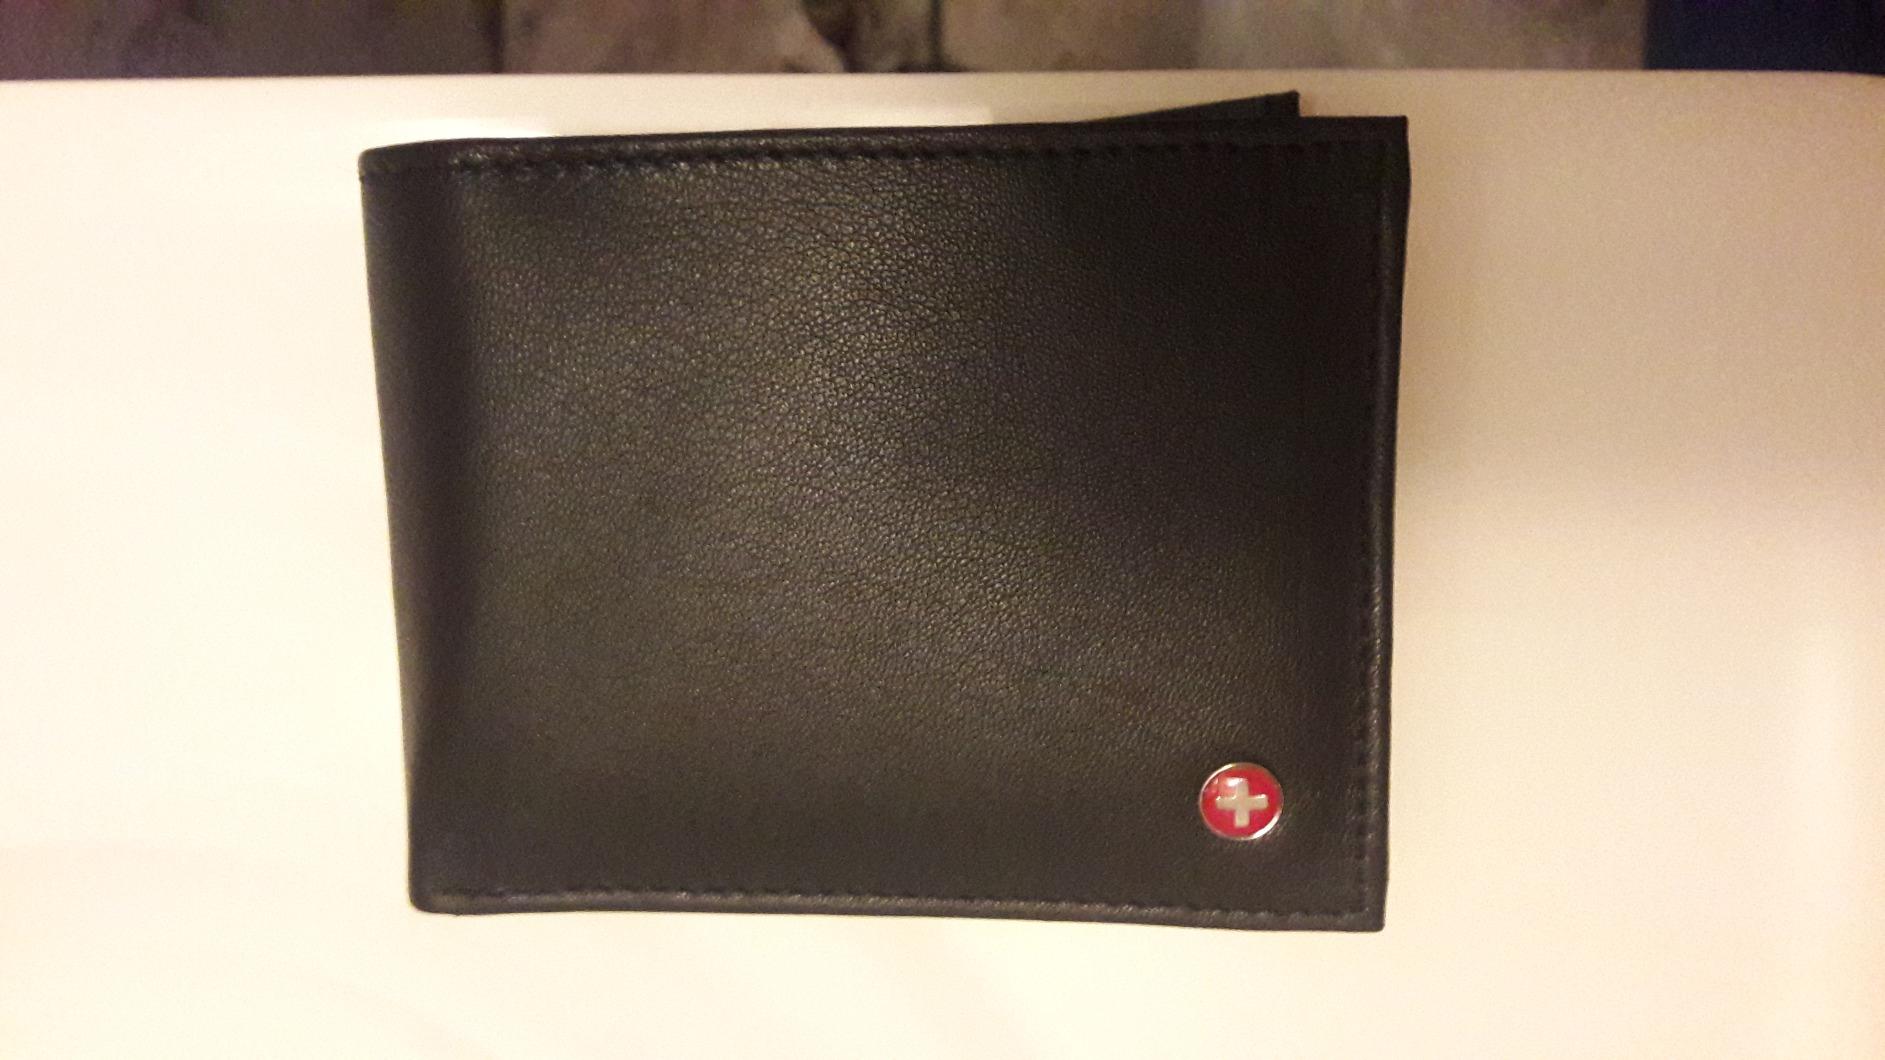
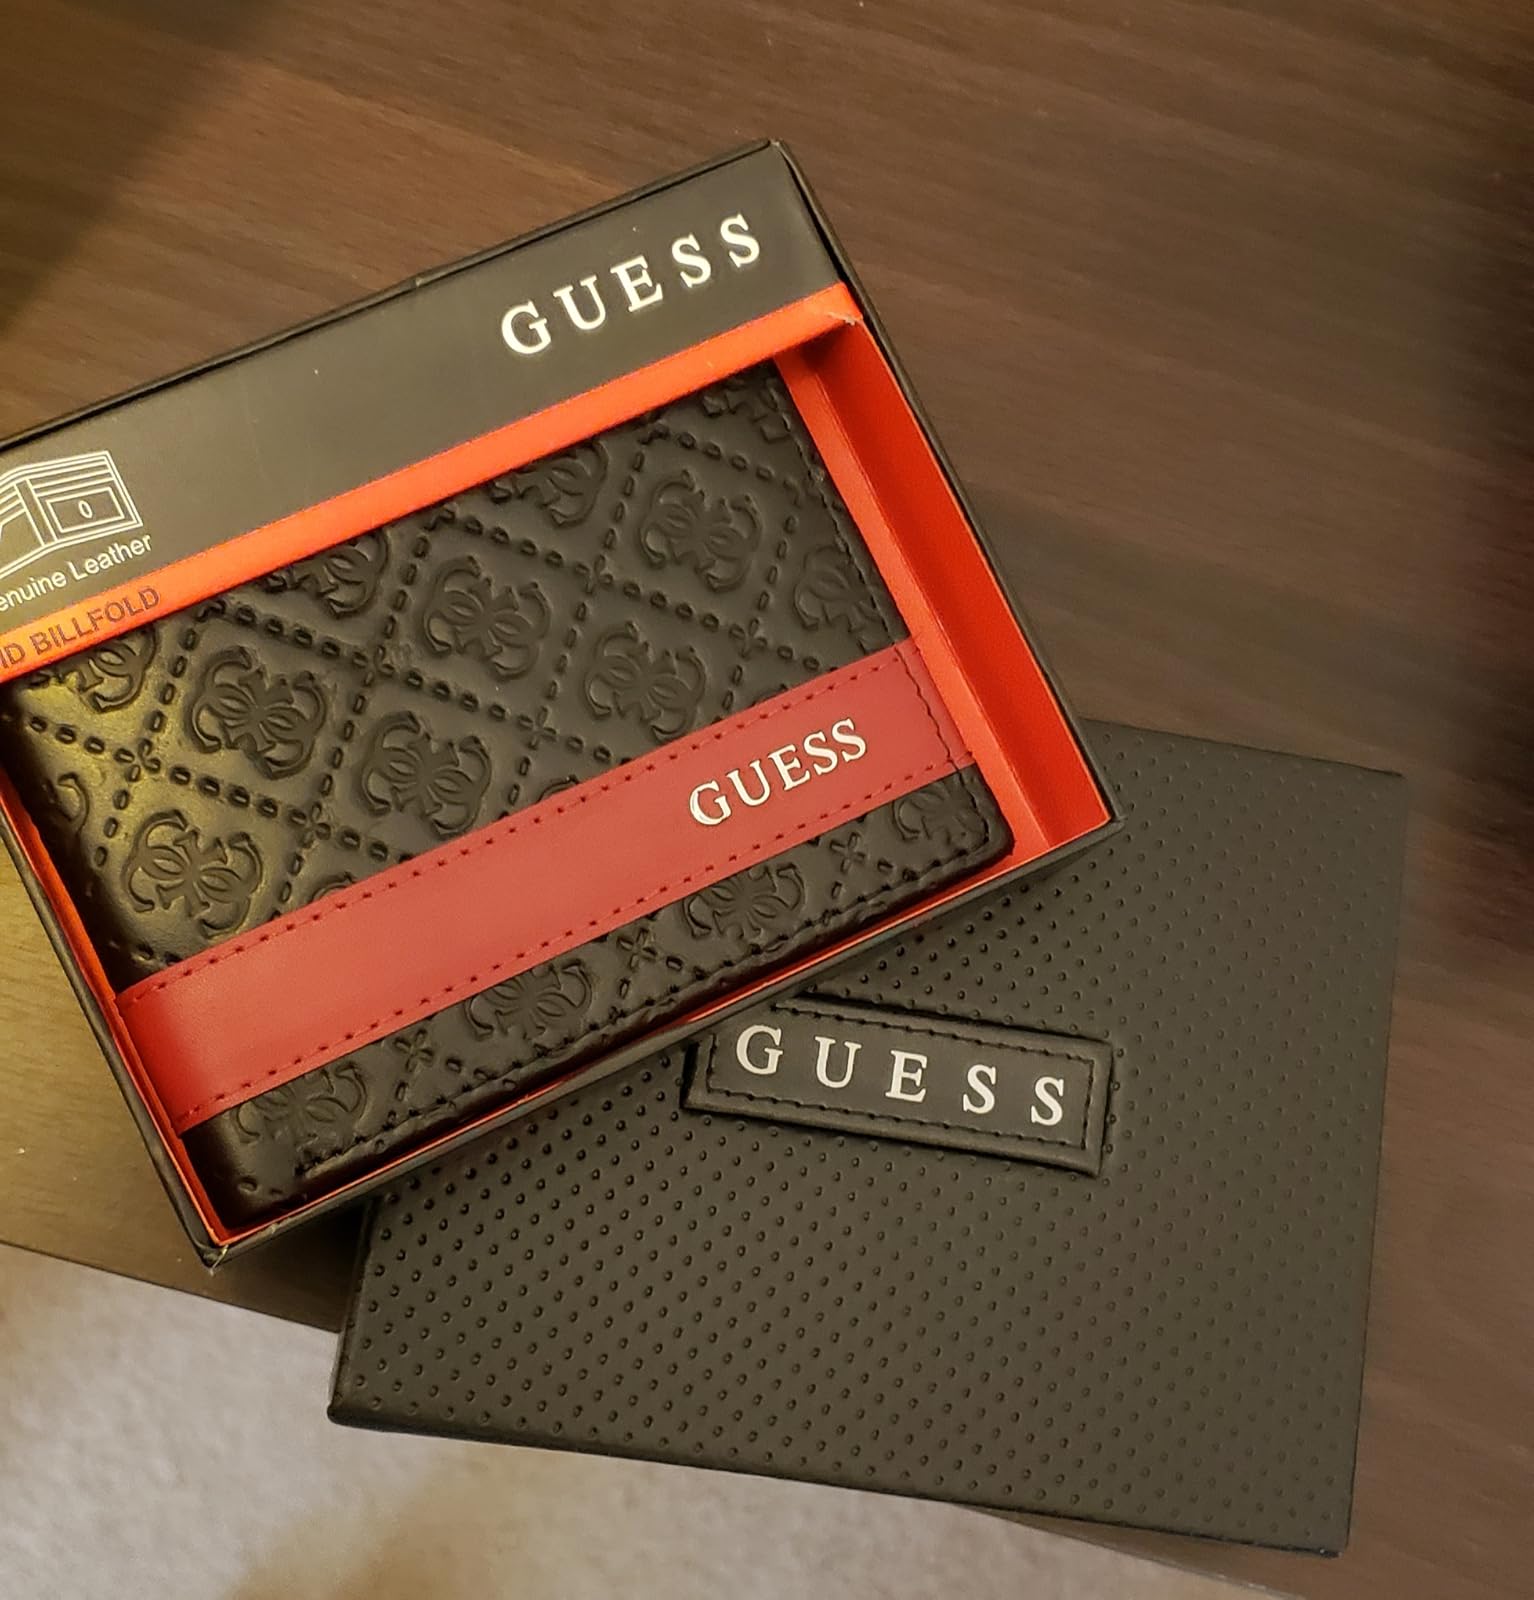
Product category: accessories_wallet
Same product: no